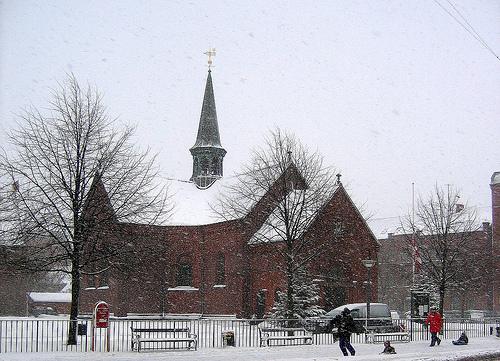
Weather: snow or frosty